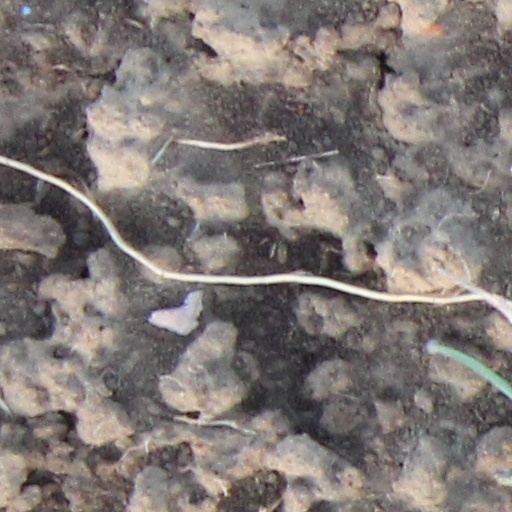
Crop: wheat